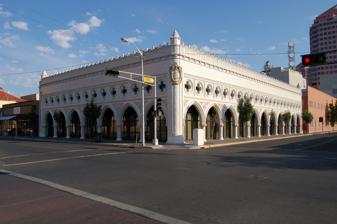
Building: Occidental Life Building
Country: United States of America
Year built: 1917
United States historic place Occidental Life Building U.S. National Register of Historic Places NM State Register of Cultural Properties Albuquerque Historic Landmark Location 119 3rd Street SW, Albuquerque, New Mexico Coordinates 35°5′0.55″N 106°39′1.08″W / 35.0834861°N 106.6503000°W / 35.0834861; -106.6503000 Built 1917 Architect Henry Charles Trost W. Miles Brittelle Architectural style Late Gothic Revival NRHP reference No. 78001805 NMSRCP No. 277 Significant dates Added to NRHP January 30, 1978 Designated NMSRCP March 1, 1973 The Occidental Life Building is a historic office building in Albuquerque , New Mexico , in the United States . Featuring an unusual Venetian Gothic Revival architectural style inspired by the Doge's Palace in Venice , the building is one of the city's most recognizable landmarks and has been described as "unique in the country". The building was designed by Henry C. Trost and opened in 1917. A fire in 1933 left the Occidental Life Building mostly gutted; however the exterior walls remained standing and the remainder of the structure was rebuilt. The architect for the reconstruction, W. Miles Brittelle , took the opportunity to redesign the roofline for a more consistent Venetian appearance. The building interior was remodeled again in 1981 to add a second story. The Occidental Life Building is located on the northwest corner of Third Street and Gold Avenue in Downtown Albuquerque . It was added to the New Mexico State Register of Cultural Properties in 1973 and the National Register of Historic Places in 1978. History The Occidental Life Building was built in 1917 as the new headquarters of the Occidental Life Insurance Company, which had been organized in 1906 by a group of prominent local businessmen. The building was designed by Henry C. Trost, the chief architect of the El Paso firm of Trost & Trost . Trost was a prolific designer whose other built works in Albuquerque include the Rosenwald Building , First National Bank Building , and Sunshine Building . The building's unusual Venetian Gothic design was reportedly suggested by Occidental Life vice president George Roslington, a native of England. The building opened to the public with an evening ceremony on August 1, 1917, which was attended by an estimated 1,000 people. In recognition of the American entry into World War I that year, the program included performances of Rule, Britannia! , The Maple Leaf Forever , and La Marseillaise . The building's early tenants included a number of other insurance agencies in addition to Occidental Life, as well as savings and loan companies, realtors, and an engineering firm. A fire broke out in the Occidental Life Building early on the morning of April 25, 1933, causing an estimated $100,000 in damage before firefighters managed to extinguish it around noon that day. The building was mostly gutted, though the exterior walls remained intact up to the roofline. The Albuquerque Journal reported that the fire was thought to have started "between the ceiling and the roof in the northeast corner of the building". The fire occurred just hours after the burning of another Albuquerque landmark, the Fourth Ward School (replaced the following year by Lew Wallace Elementary), leading police and local residents to suspect arson . Following the fire, the building was rebuilt to the design of W. Miles Brittelle of the Albuquerque firm of Brittelle and Ginner, reopening in the spring of 1934. In keeping with the building's Venetian influence, Brittelle decided to redesign the roofline to more closely resemble the Doge's Palace , with an ornamental frieze and finials in place of the original overhanging cornice. The interior office space was also expanded by eliminating the original open arcade behind the facade, and the building structure was upgraded from frame to steel construction. In 1981 the interior was remodeled again to add a second story within the original facade. Architecture The Occidental Life Building features a Venetian Gothic Revival architectural style which is highly unusual for New Mexico, and has been described by the Albuquerque Landmarks and Urban Conservation Commission as "unique in the country." The Baum Building in Oklahoma City, built in 1909, employed similar architectural features but was demolished in the early 1970s. The building's most significant feature is the white terra cotta facade, which wraps around the south and east sides of the building. The facade was modeled after that of the Doge's Palace in Venice, with arcades of pointed Venetian Gothic arches, quatrefoil windows, and, following the 1934 rebuilding, an ornamental frieze with a row of finials. The spandrels and capitals are decorated with elaborate floral ornamentation, and the building's rounded corners are punctuated with pointed turrets. The tile used in both the original and rebuilt portions of the exterior was manufactured by the Denver Terra-Cotta Tile Company. Notes